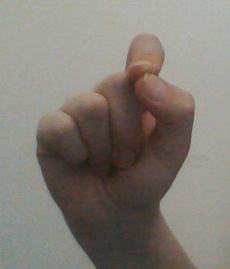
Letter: fa